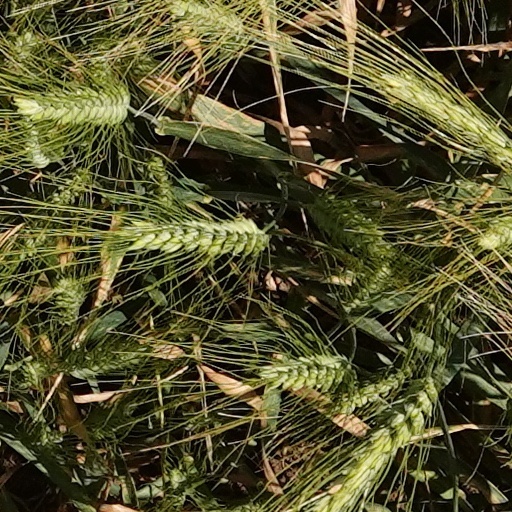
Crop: wheat